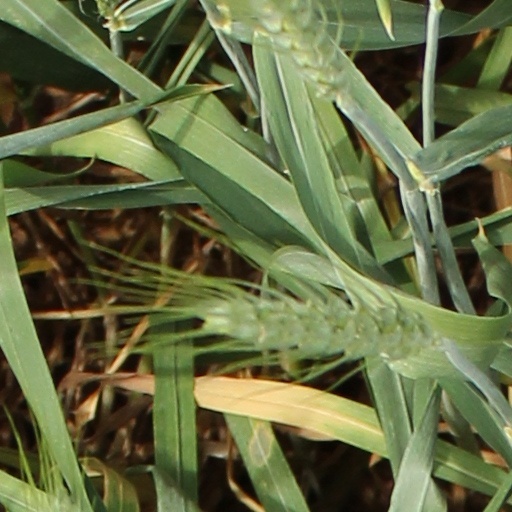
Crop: wheat